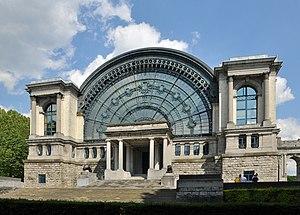
Bruxelles (Belgique)